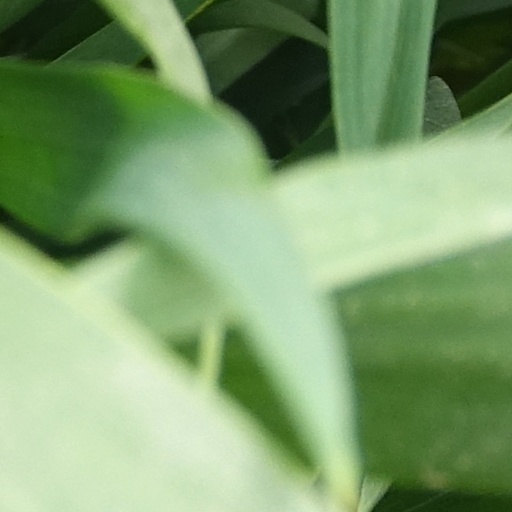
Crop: wheat